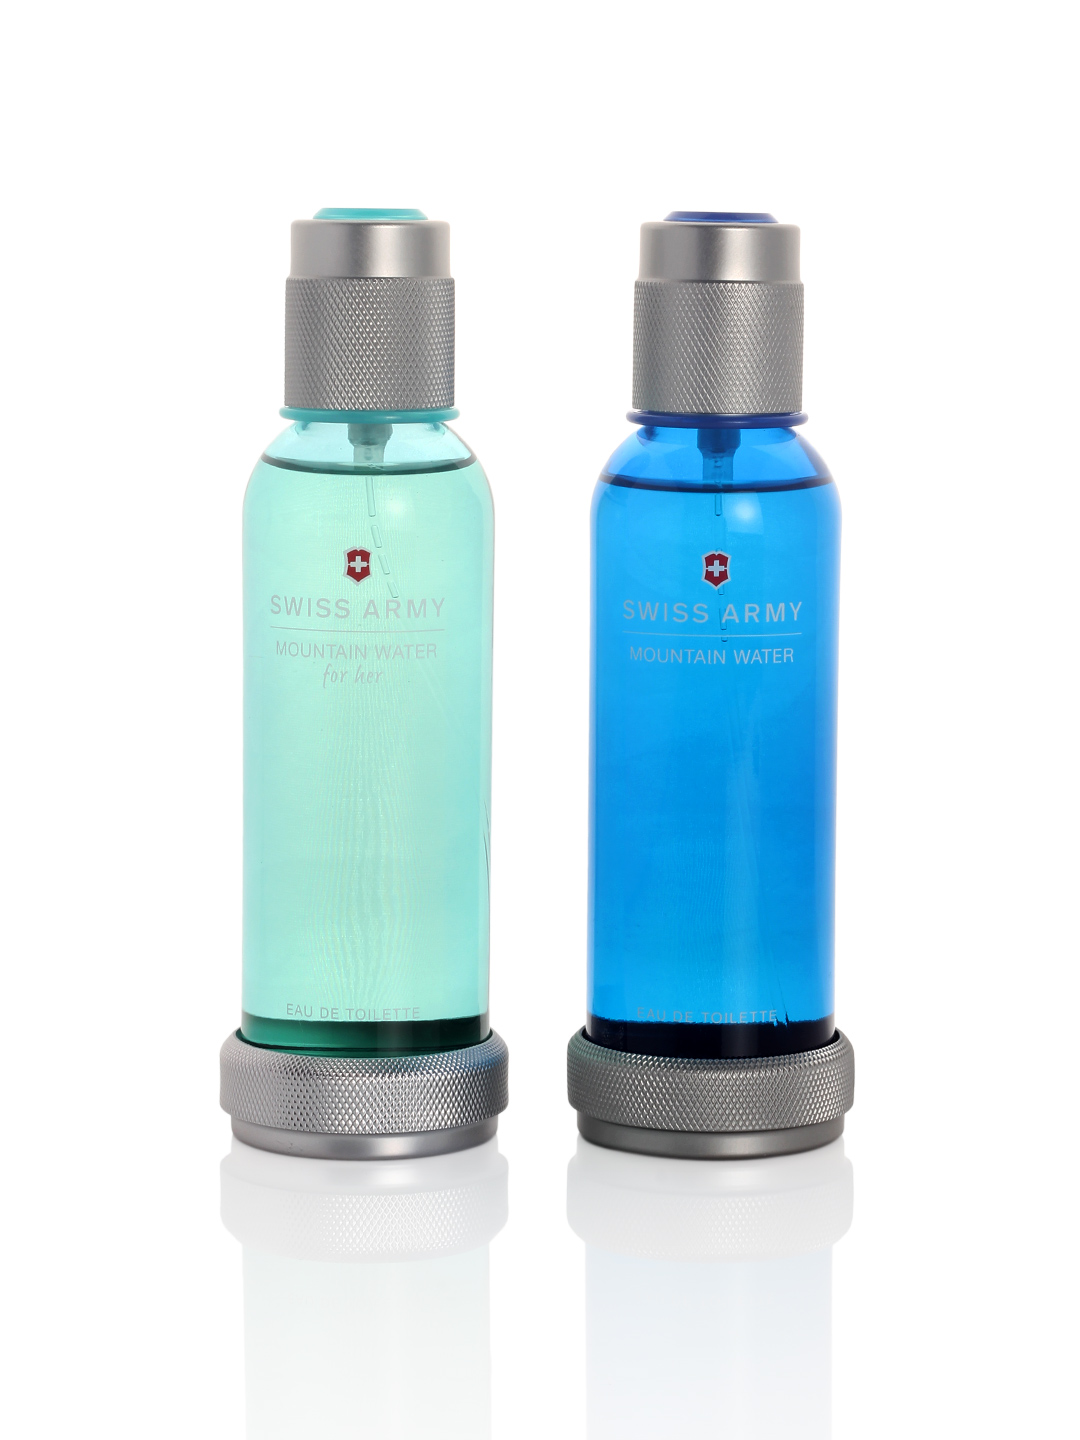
Swiss Army Women Mountain Water Perfume Set
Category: Personal Care / Fragrance / Fragrance Gift Set
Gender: Women
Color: Blue
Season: Spring 2017
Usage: Casual